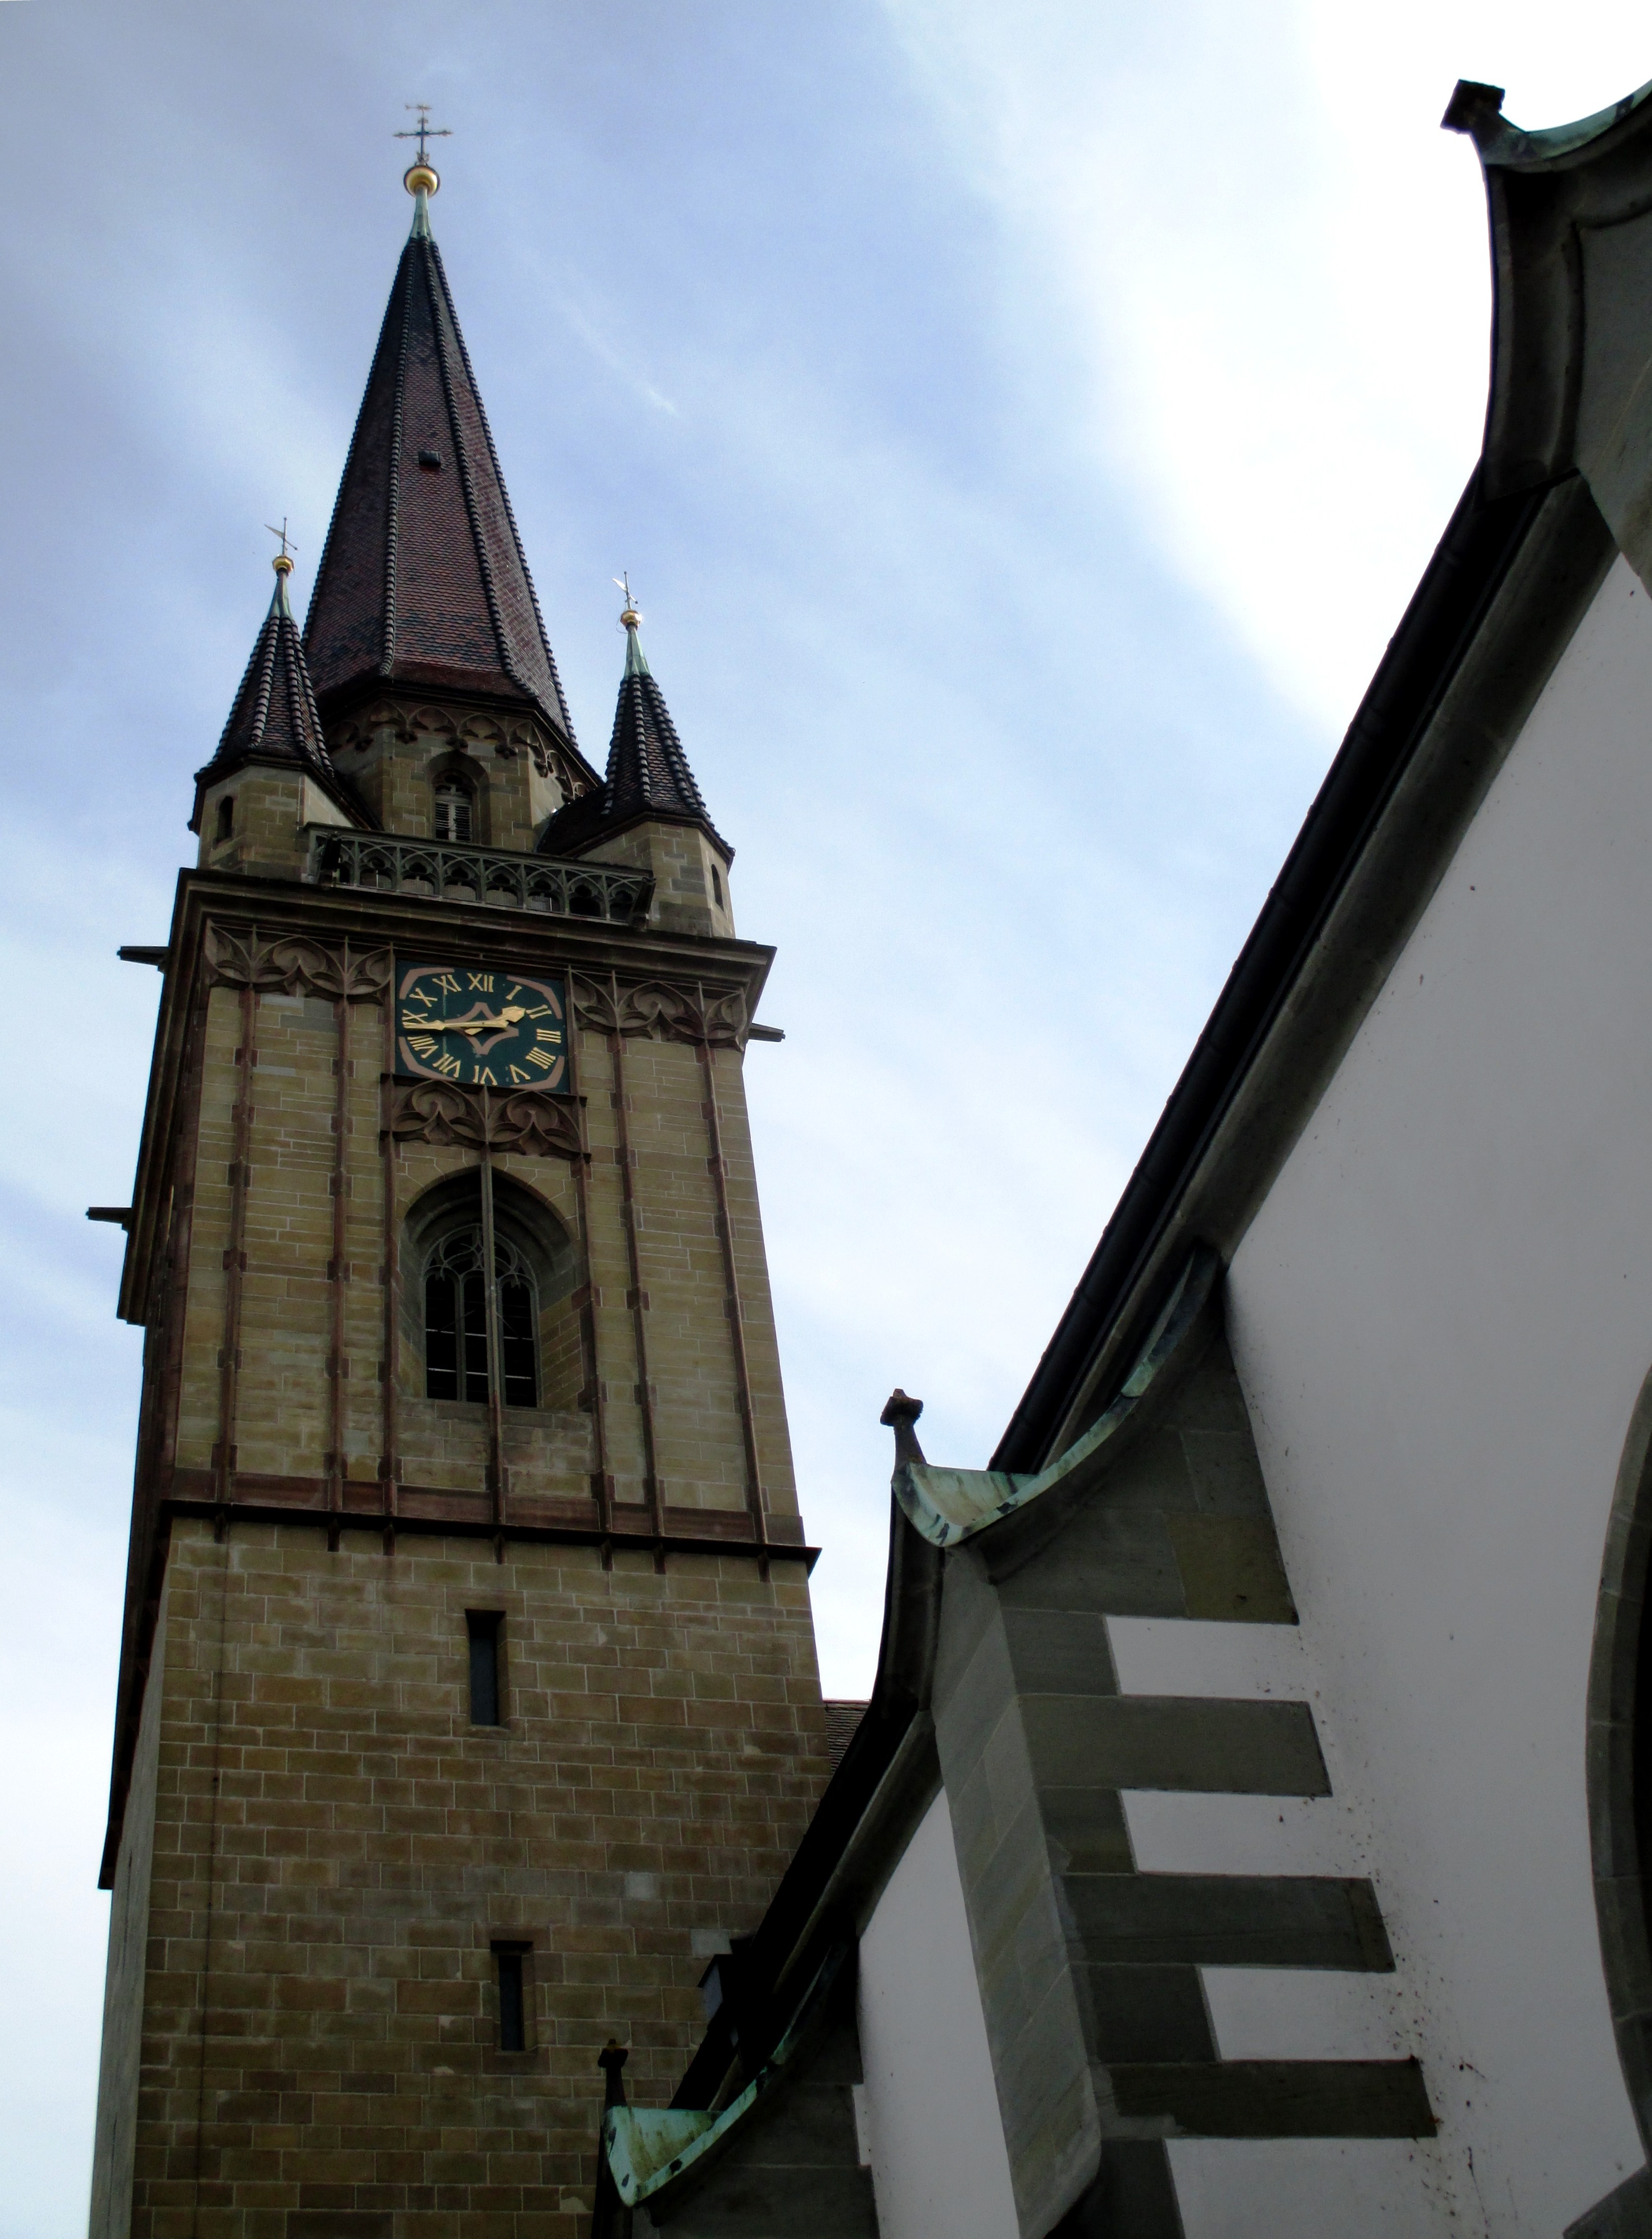
building, tower, landmark, church, place of worship, clock tower, bell tower, catholic, spire, steeple, germany, munster, cathedral of our lady of guadalupe, radolfzell am bodensee, radolfzell m nster